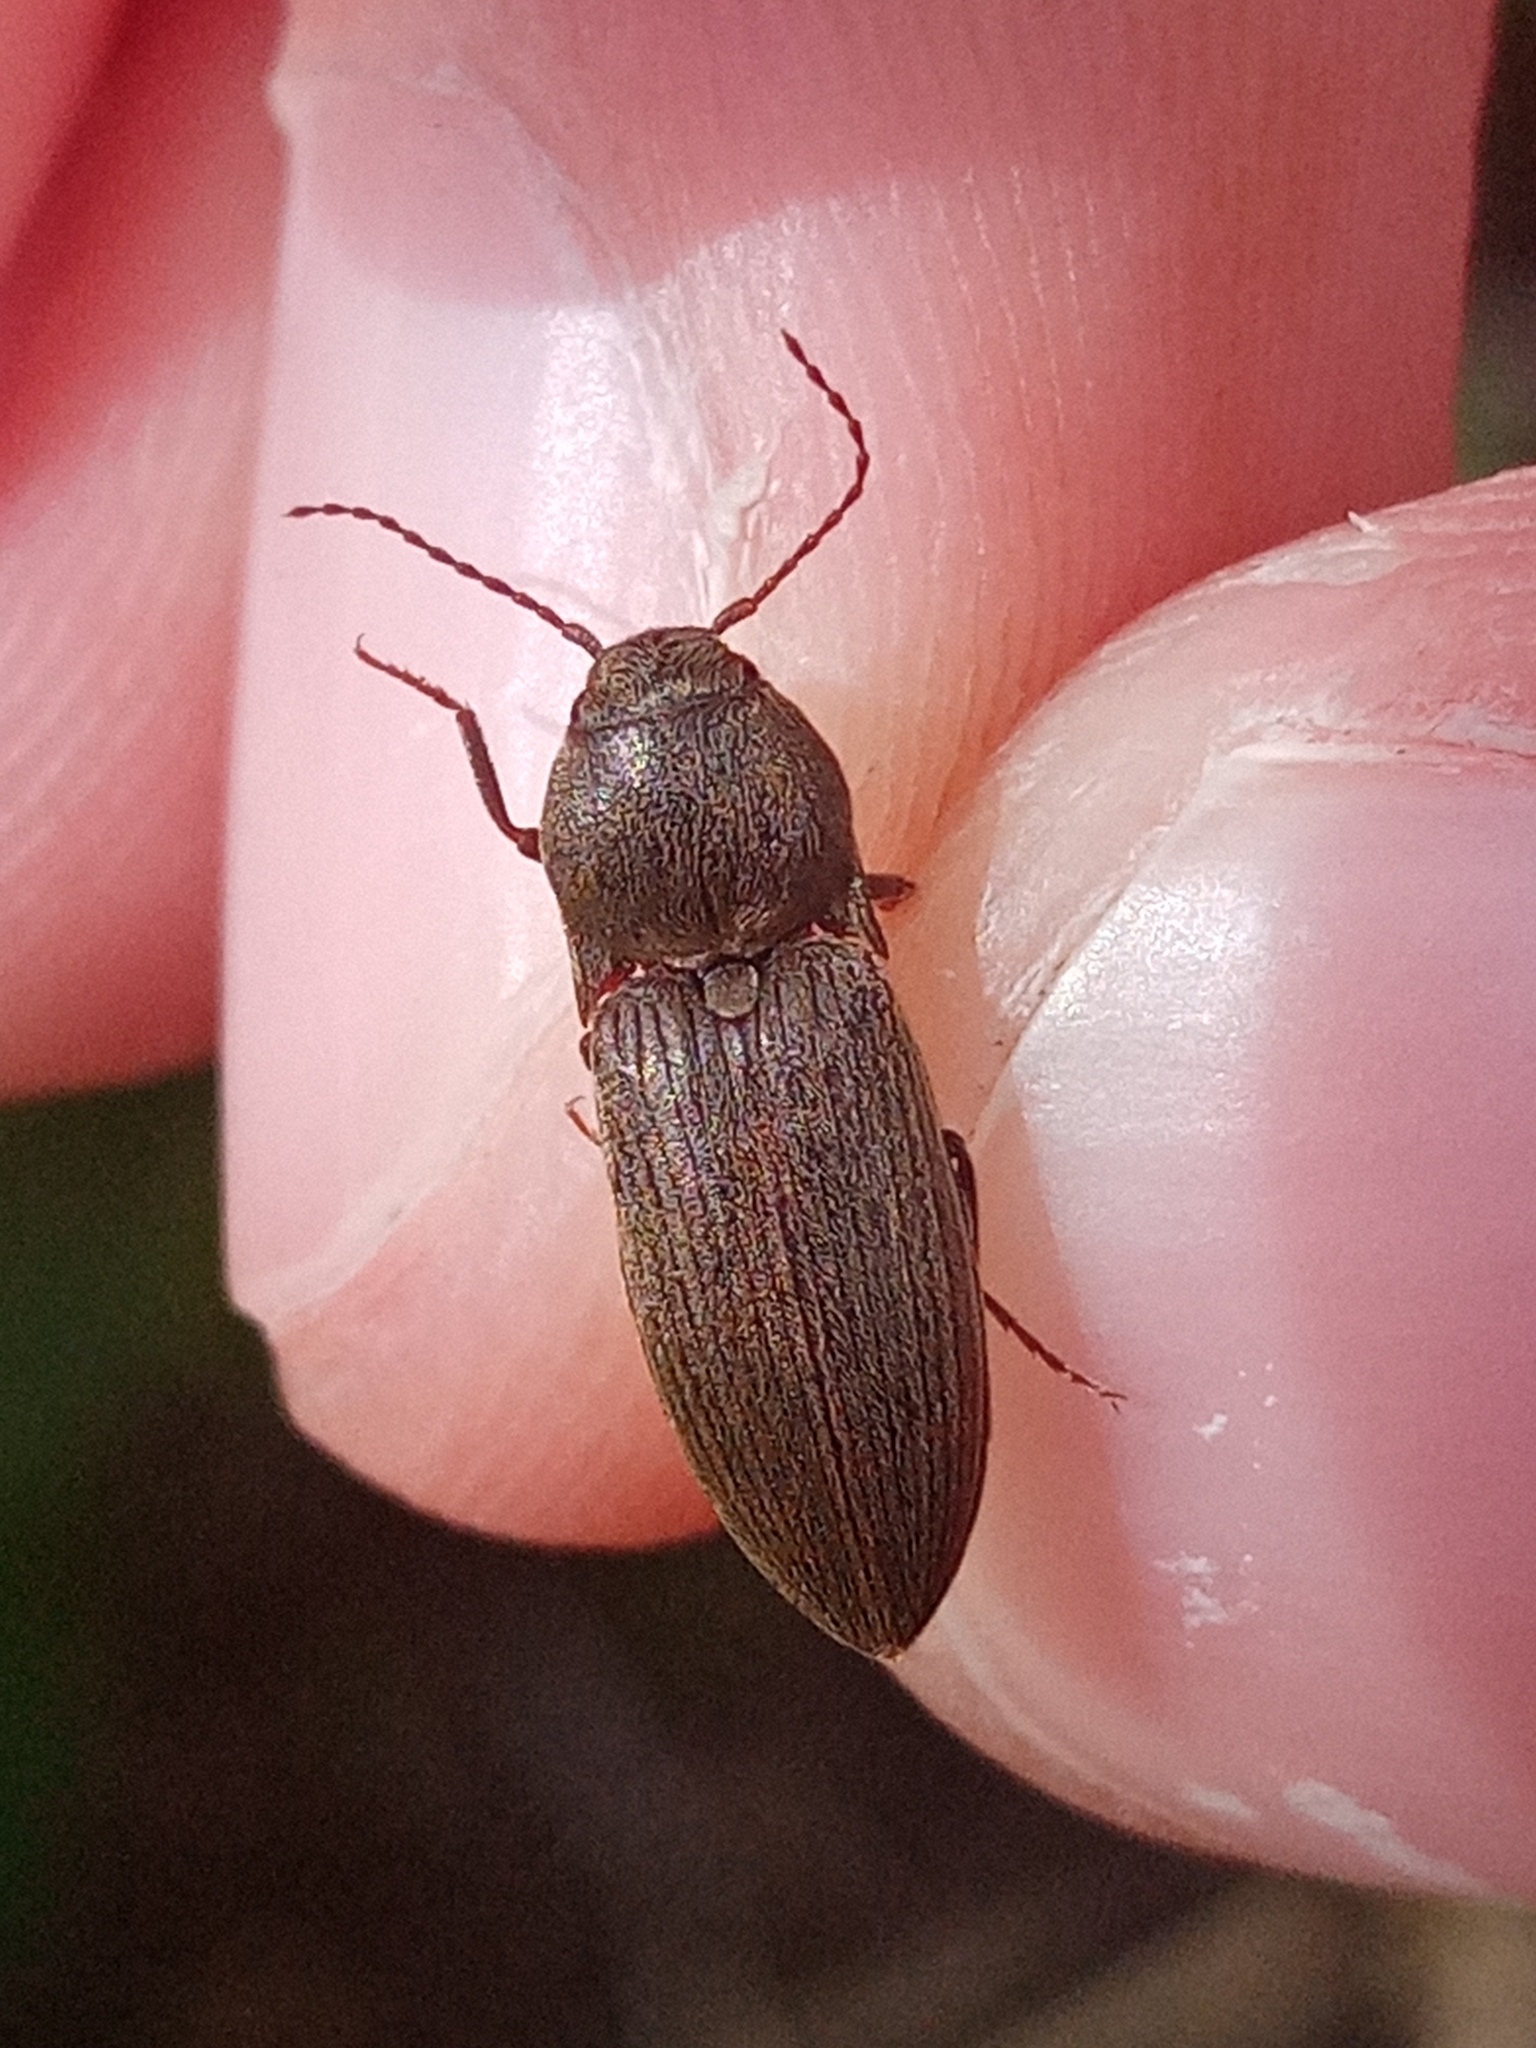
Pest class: clickbeetles_wireworms